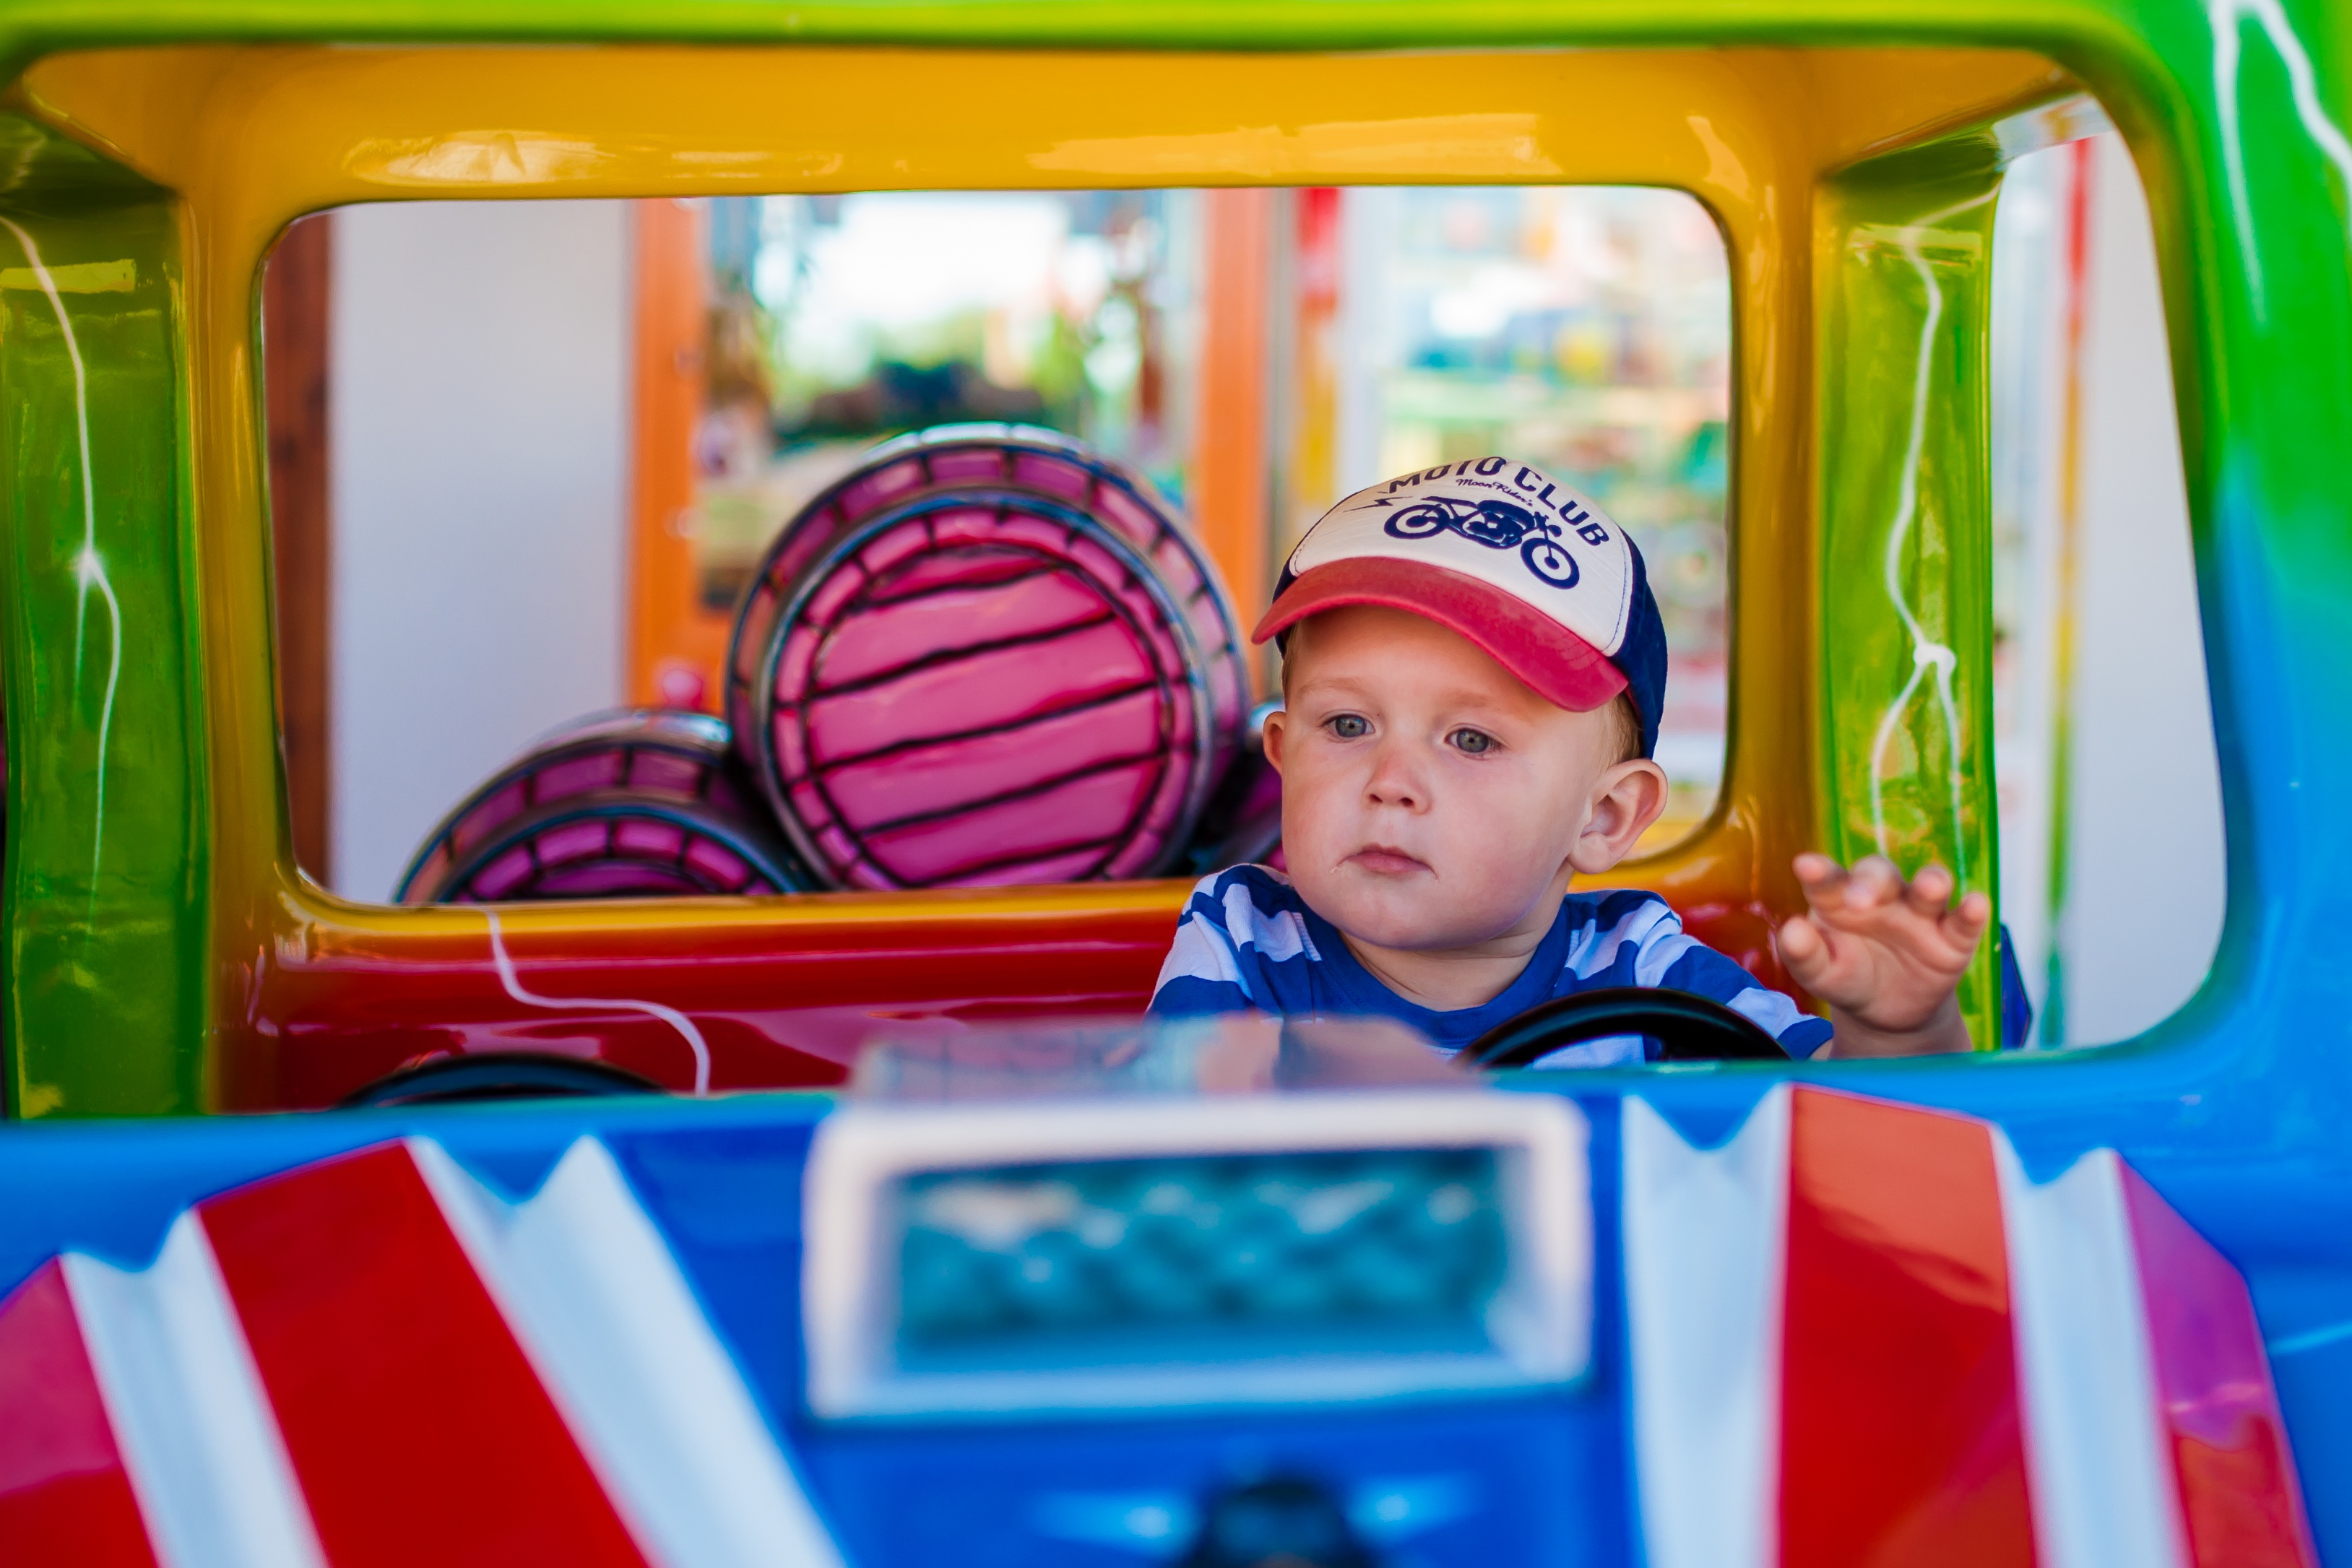
man, car, play, boy, portrait, color, child, auto, toy, childhood, face, children, fun, playground, toddler, a person, portrait of a child, a small child